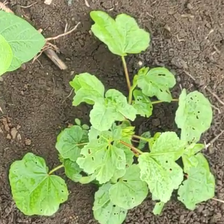
Weed species: Little_Mallow(Malva parviflora)